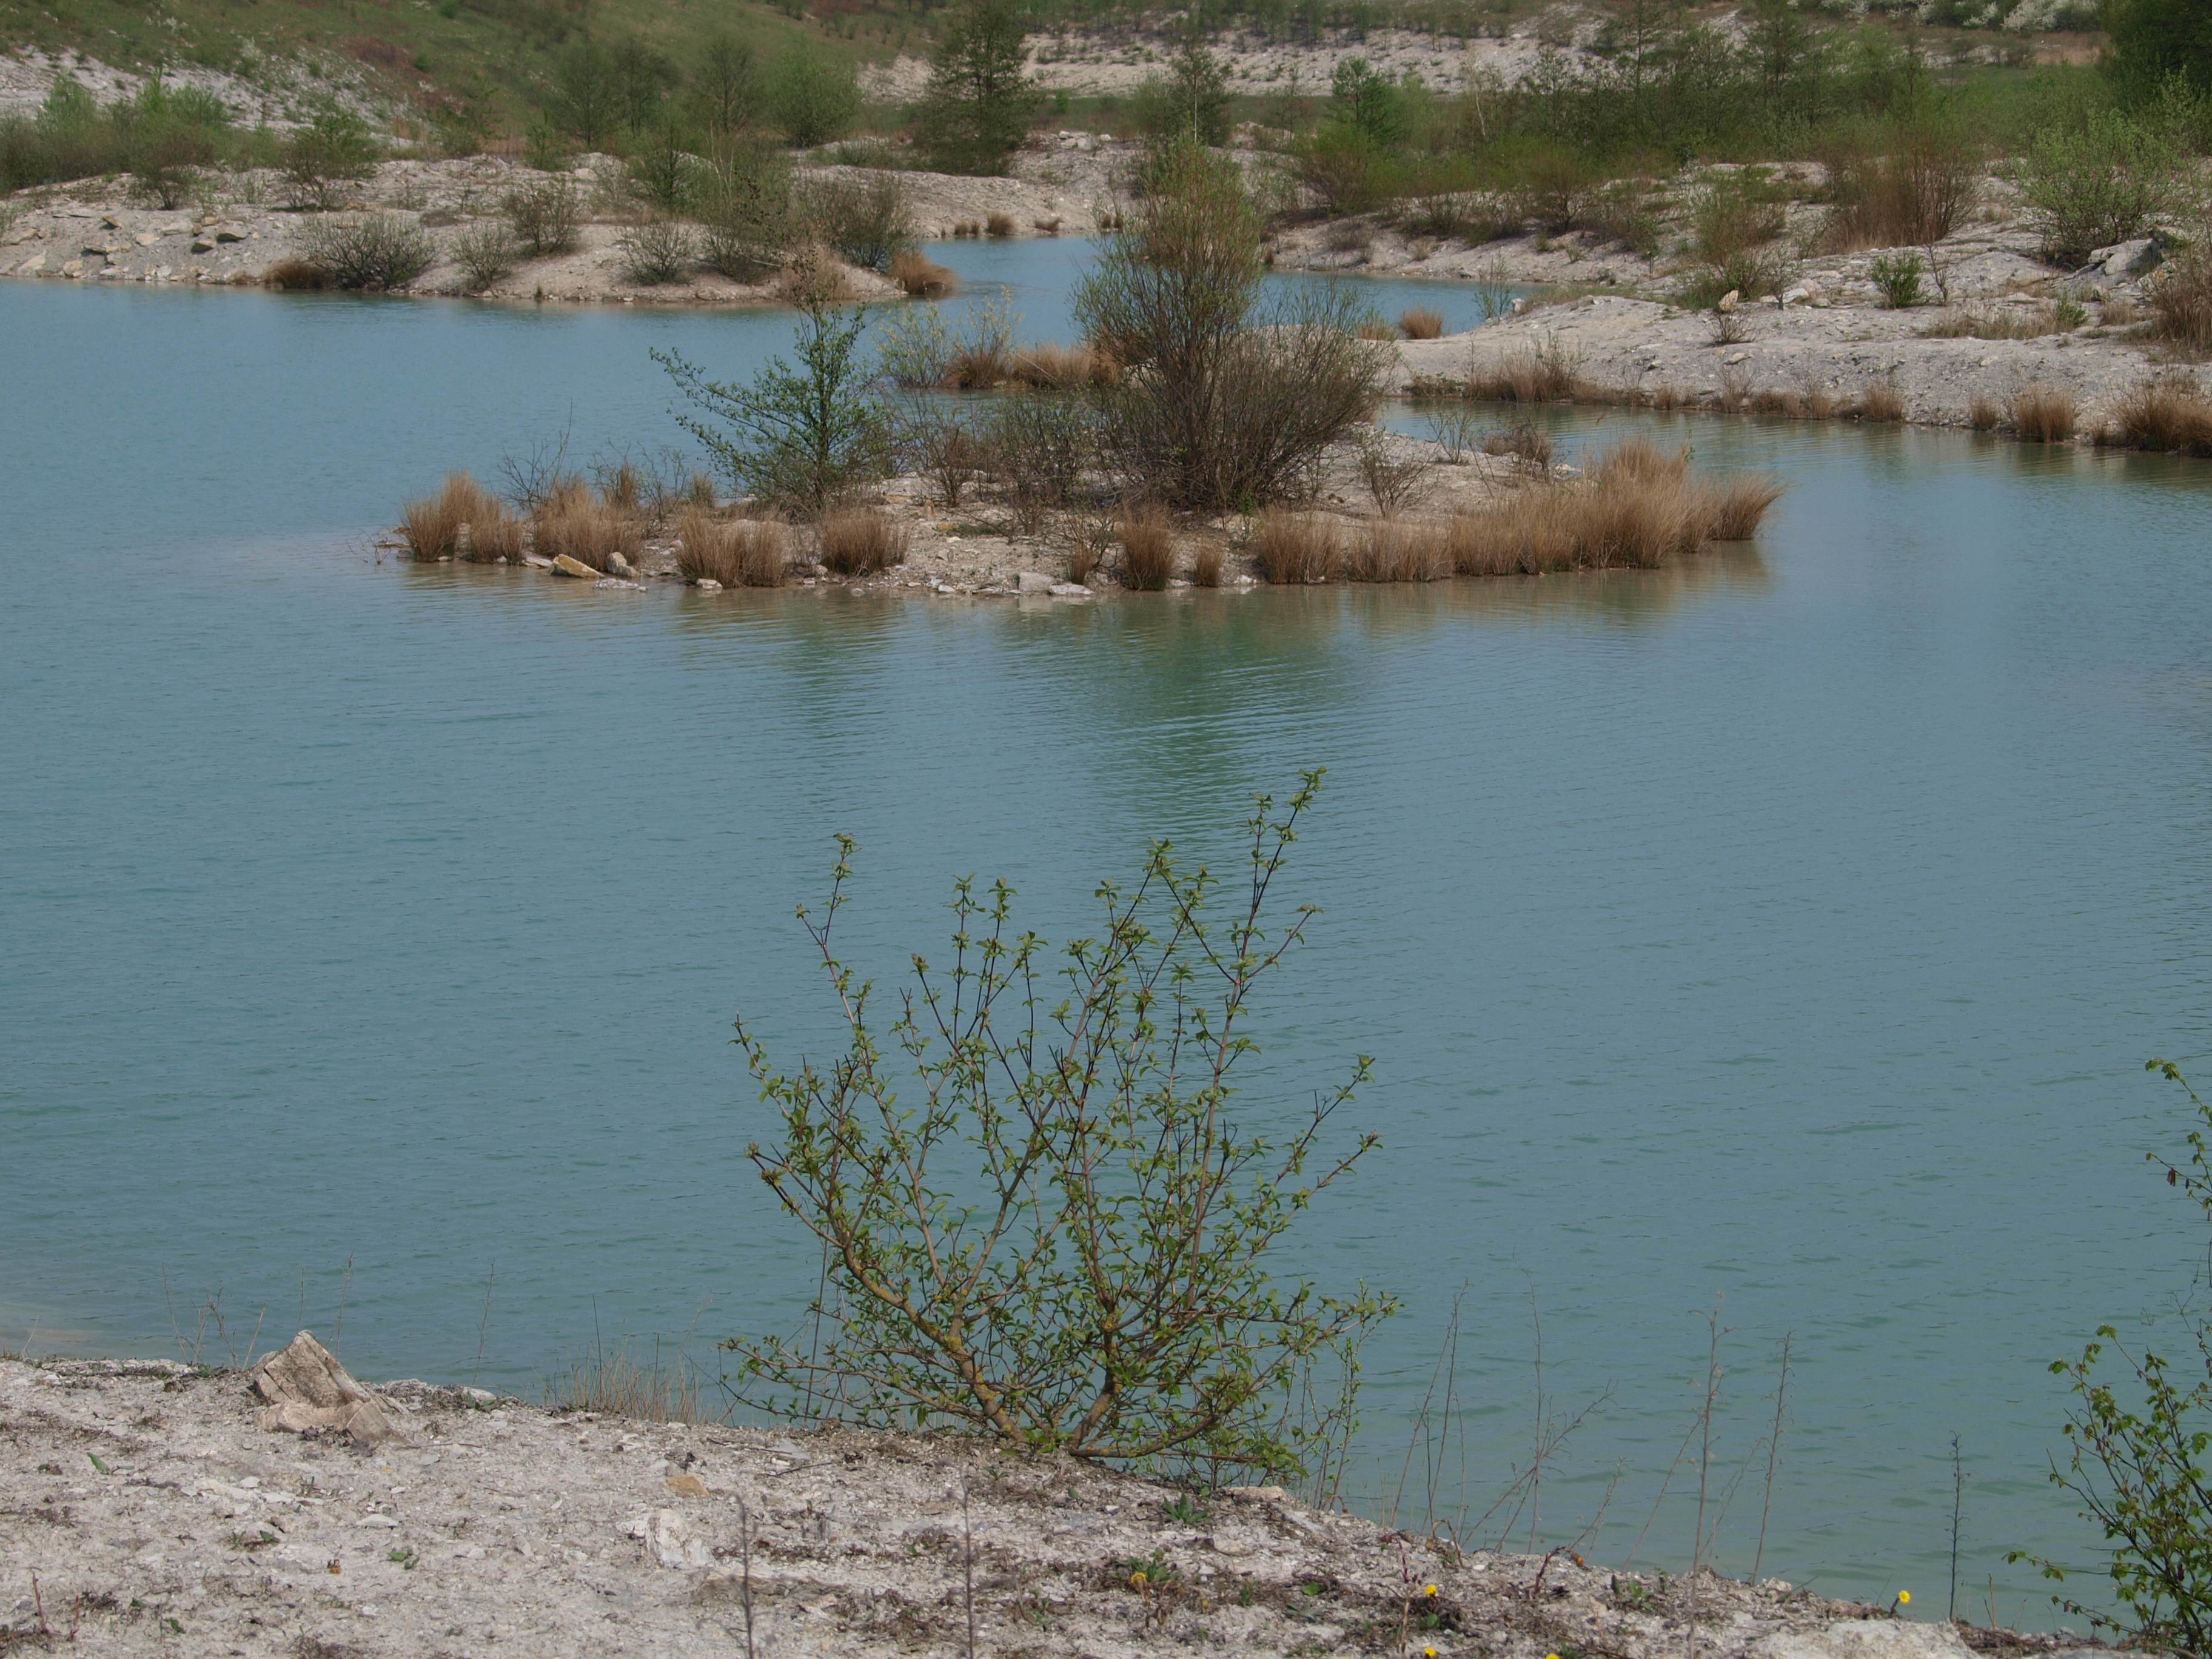
water, nature, wilderness, sunshine, shore, lake, river, pond, reflection, island, rest, reservoir, body of water, bank, wetland, blue lake, quiet, loch, waters, mirroring